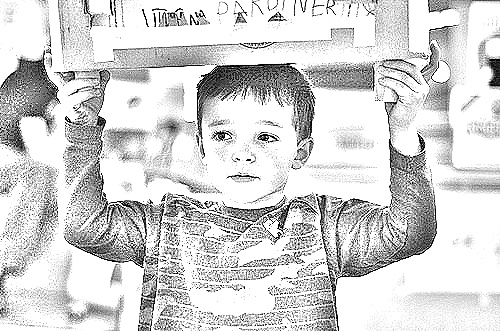
Portrait style: Sketch Portrait